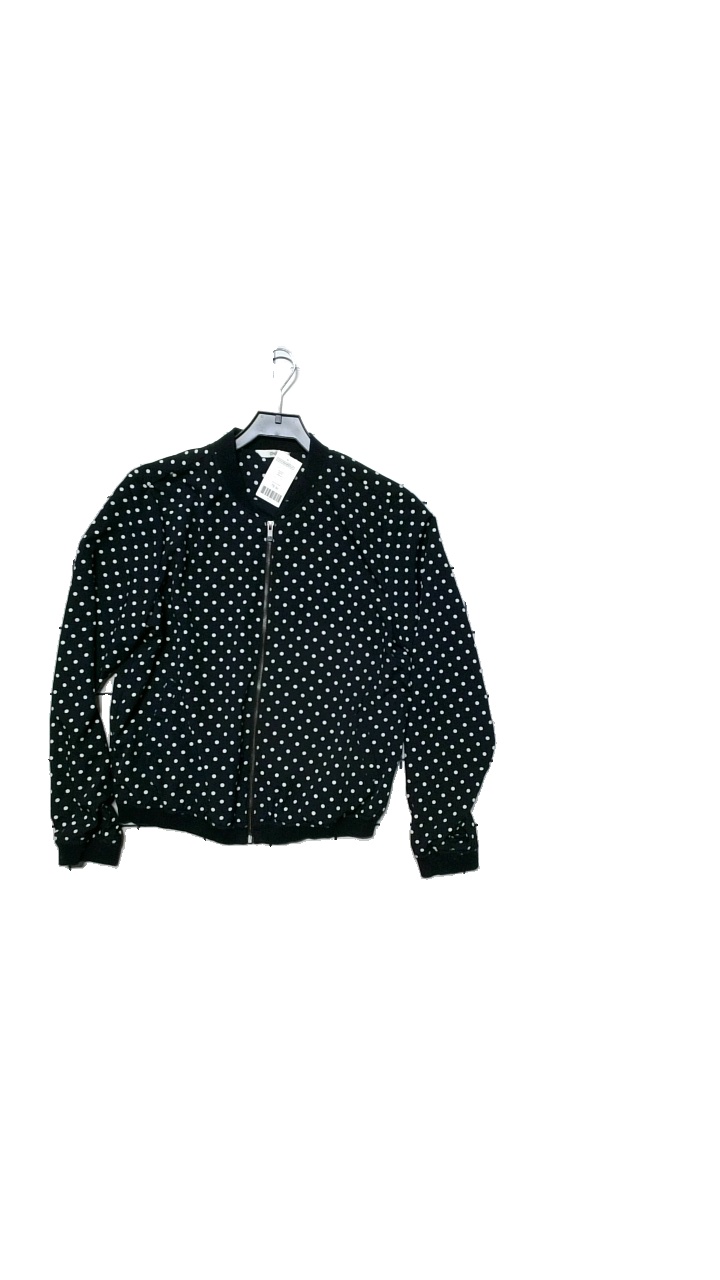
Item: Blouse (Ladies)
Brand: Only
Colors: Blue, White
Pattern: Dots
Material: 100% polyester. 96% cotton, 4% elastane
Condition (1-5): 4
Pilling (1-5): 5
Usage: Reuse
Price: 50-100